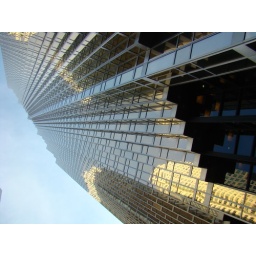
Taken outside the car window, I liked the reflections off this building in Toronto